Streptocarpus

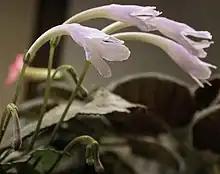
"Streptocarpus liliputana" flowers, close-up

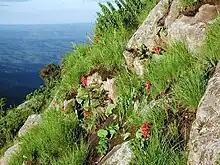
"Streptocarpus dunii"

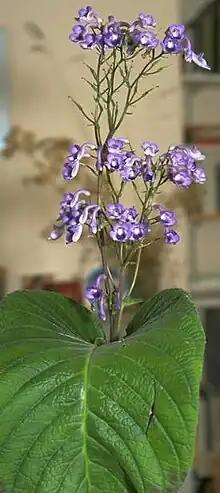
"Streptocarpus eylsii", a unifoliate

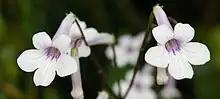
"Streptocarpus kentaniensis" flowers

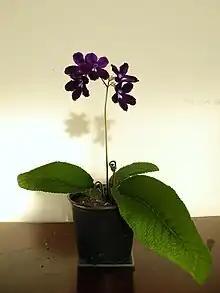
Young rosulate "Streptocarpus", whole plant

184 species of "Streptocarpus" are currently recognized. "Streptocarpus rexii" is the first species described.